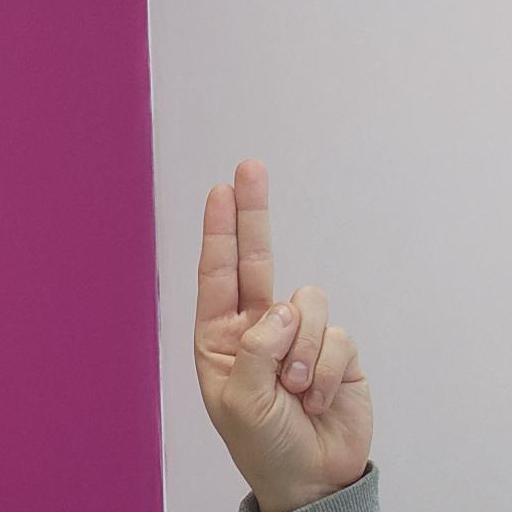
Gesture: two_up